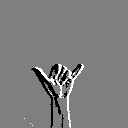
ASL letter: y